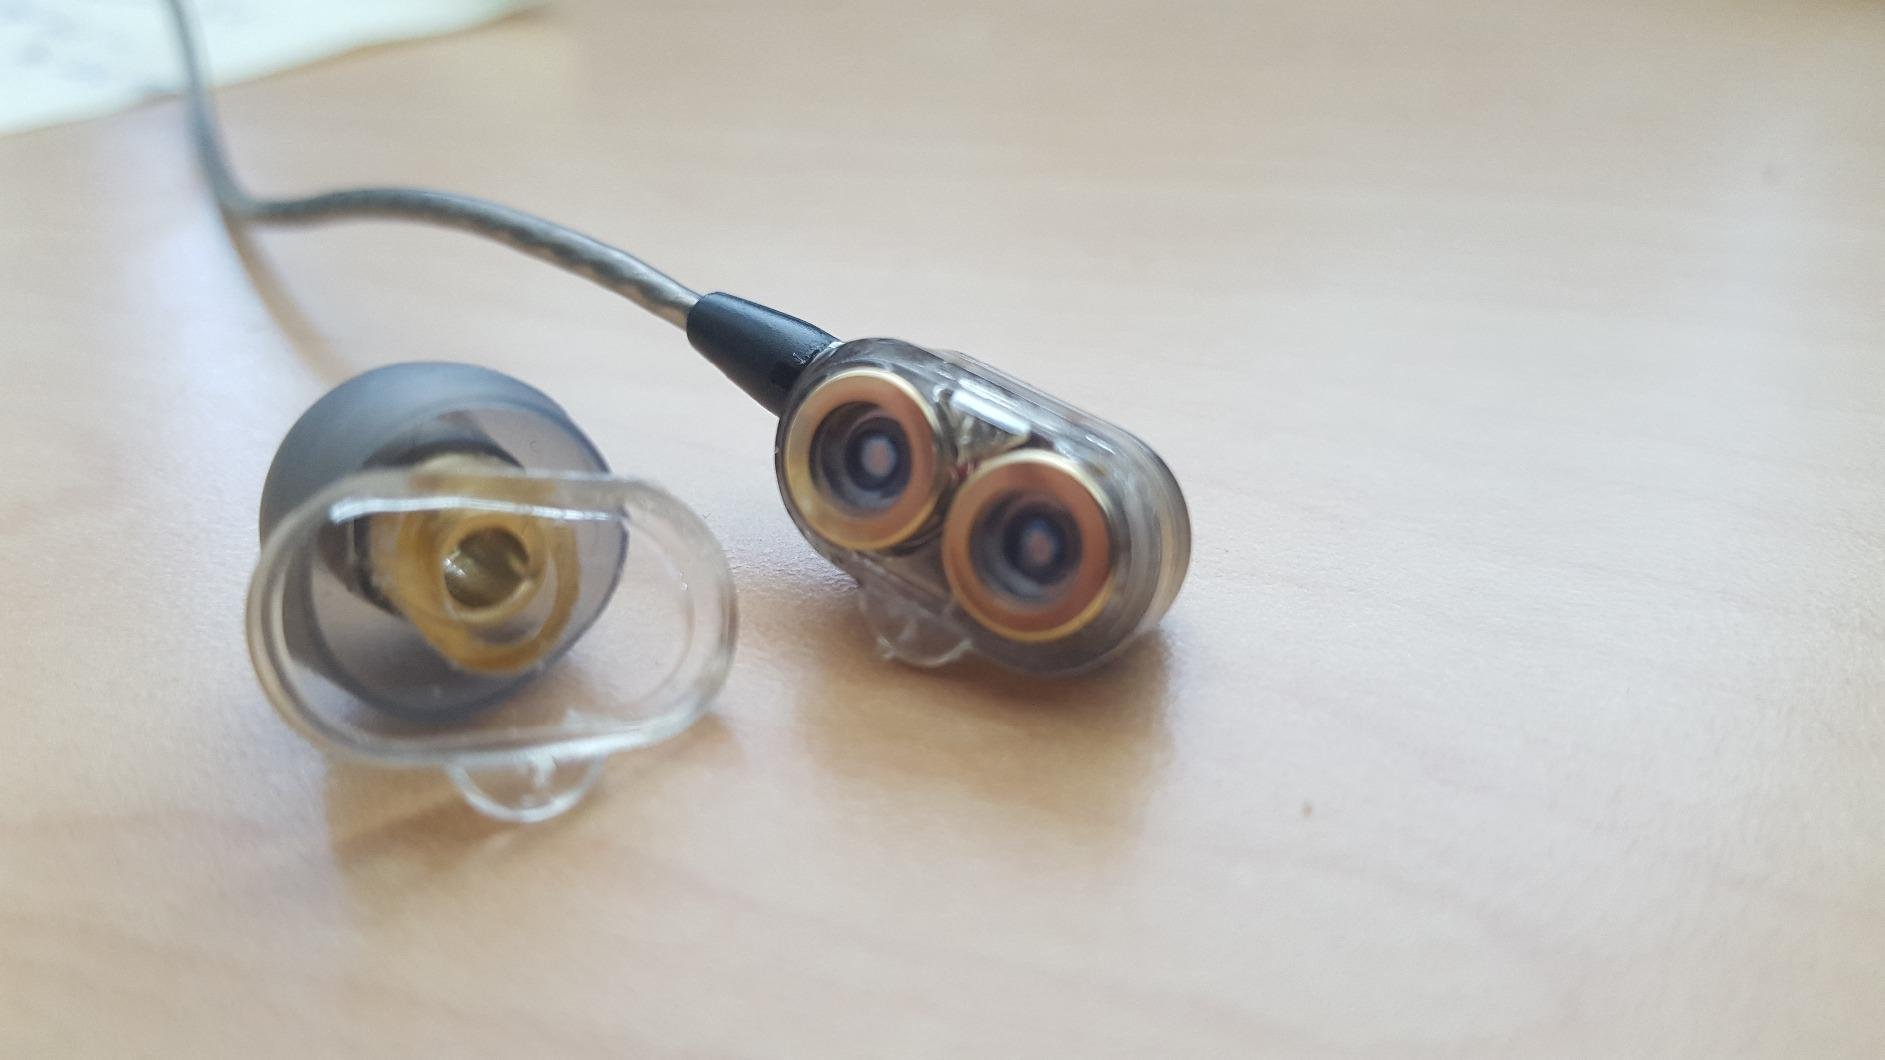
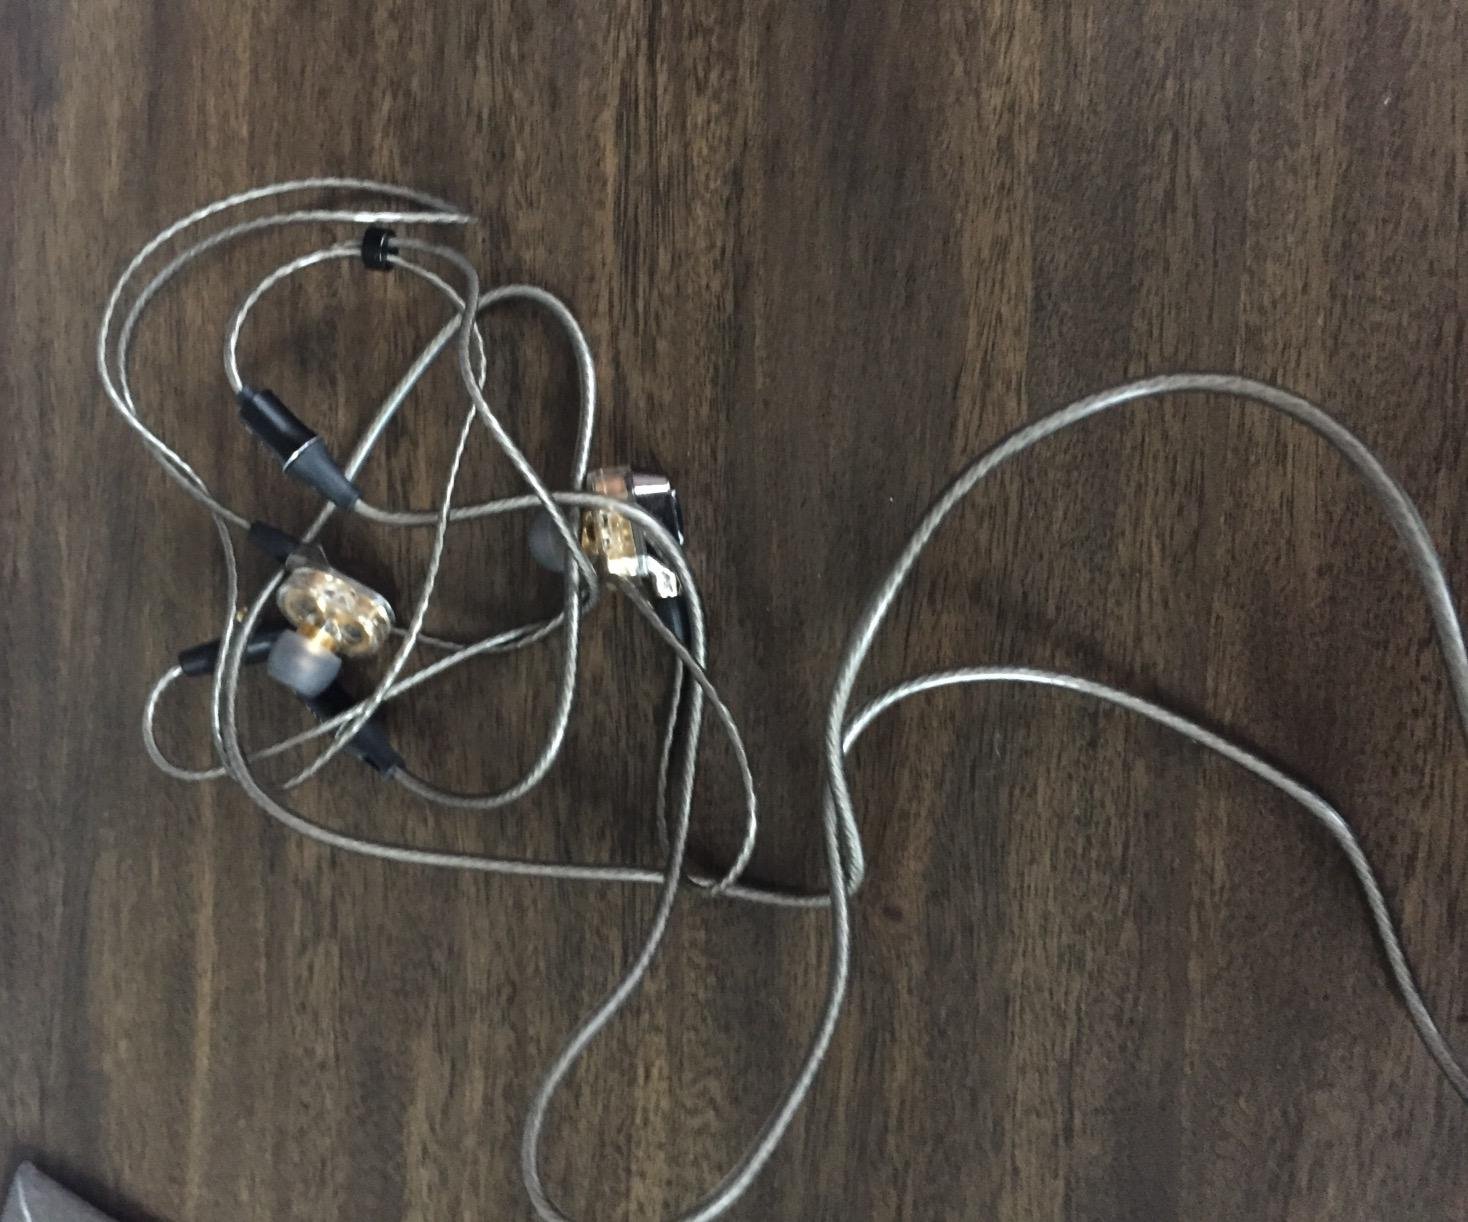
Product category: headphones
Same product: yes